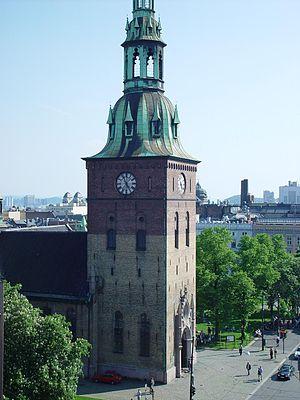
Le diocèse d'Oslo est l'un des onze diocèses que compte actuellement l'Église de Norvège qui est de confession luthérienne.